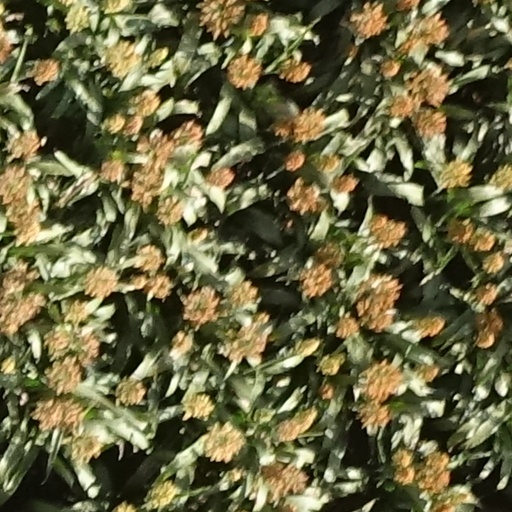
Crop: sorghum